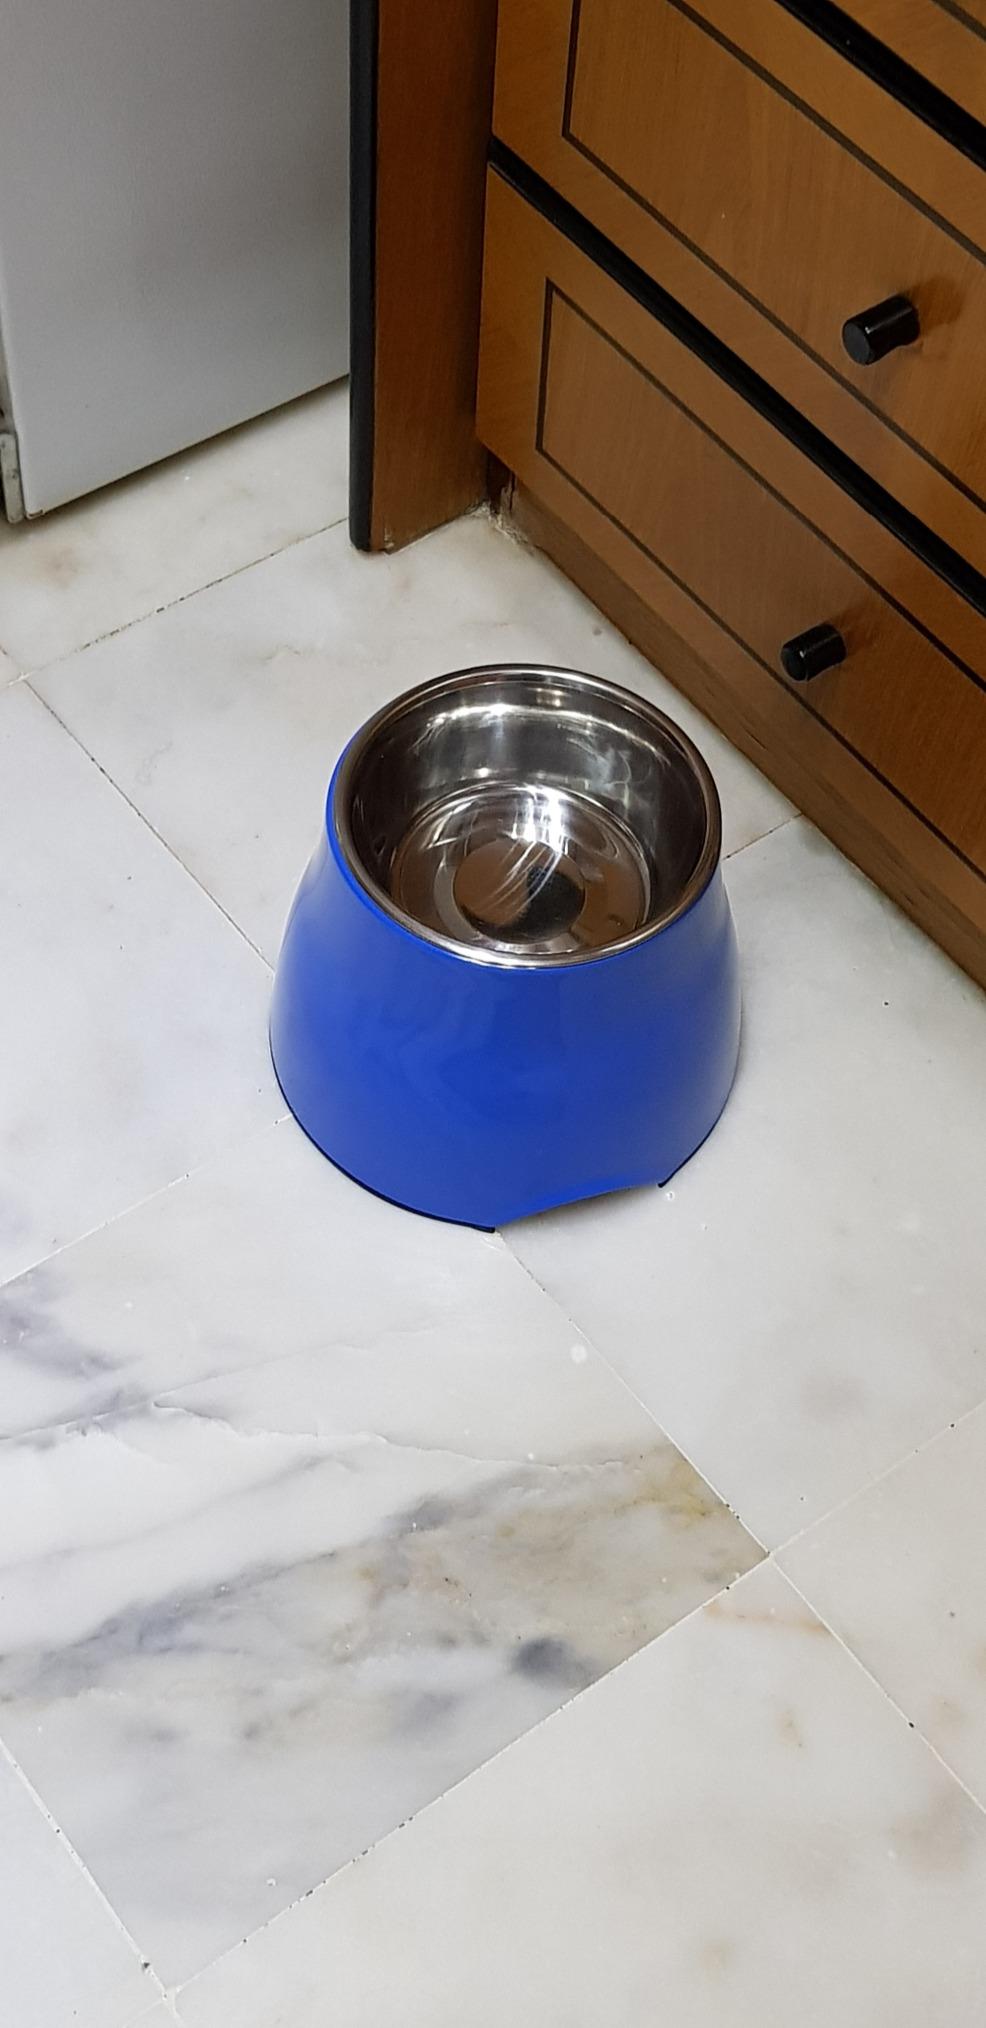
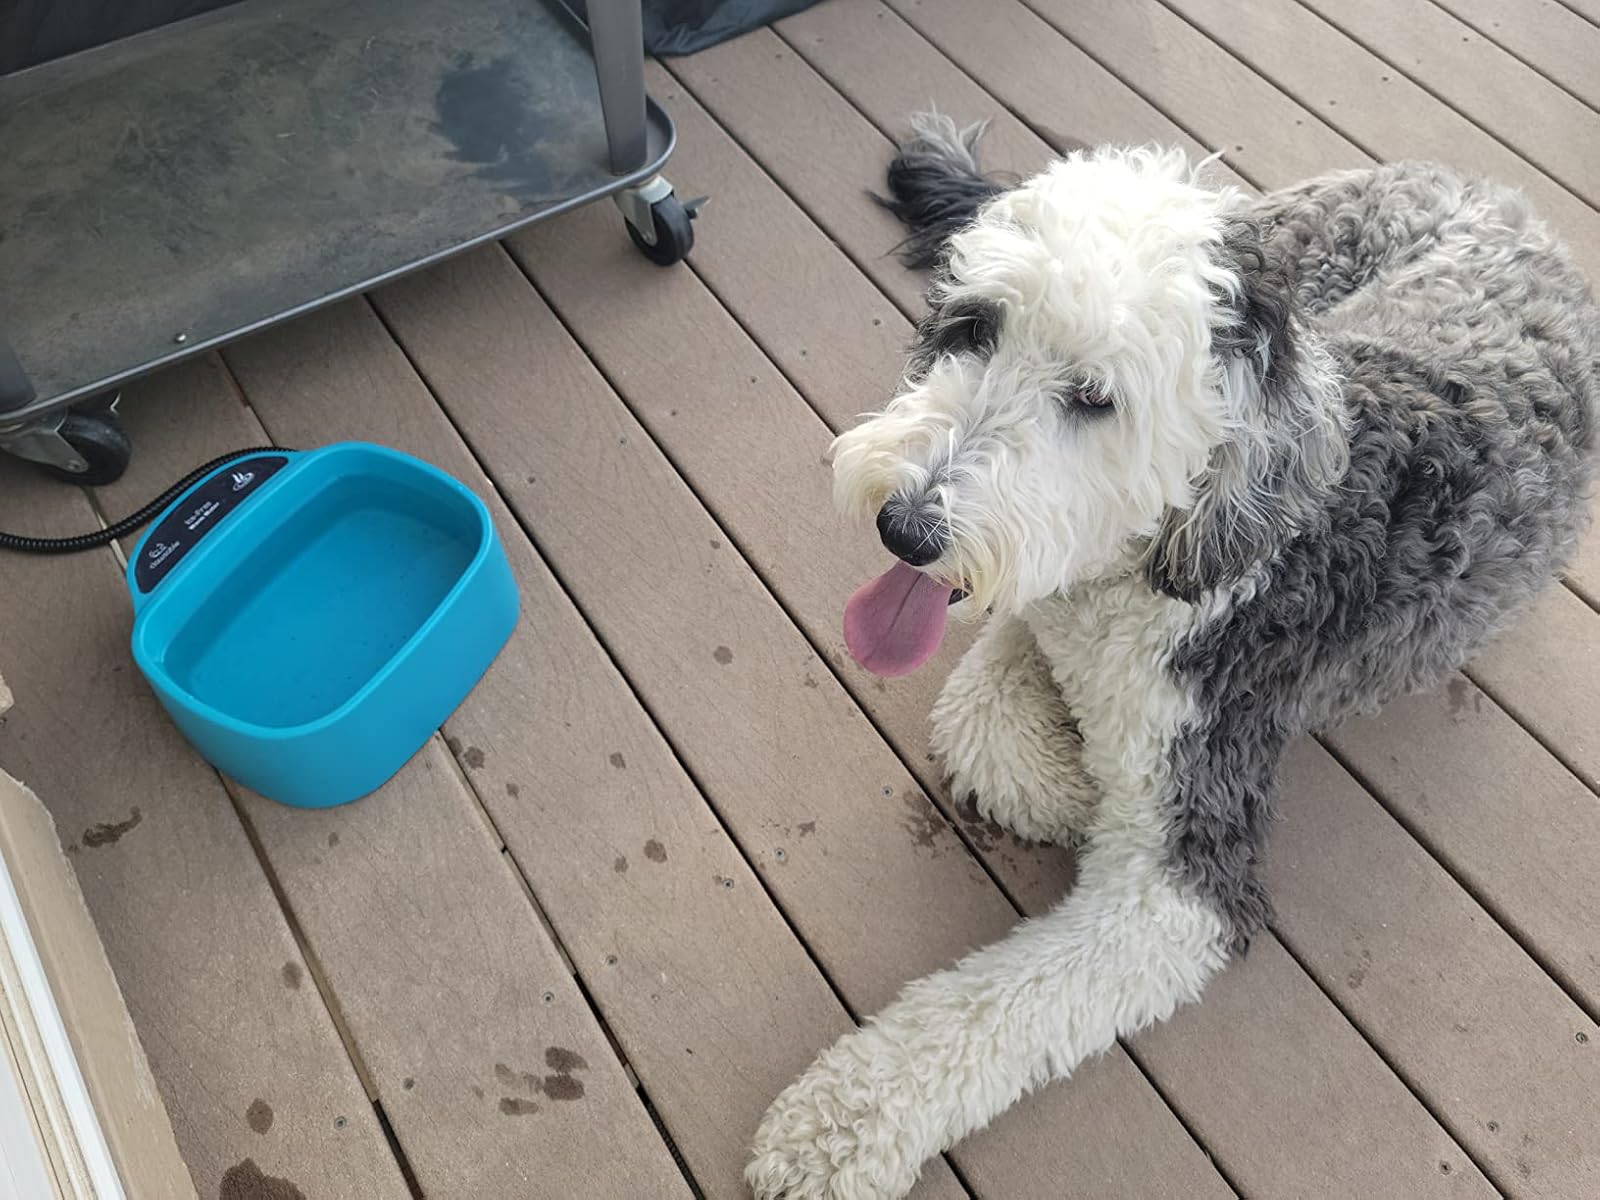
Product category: items_bowl
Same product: no